Montour Run

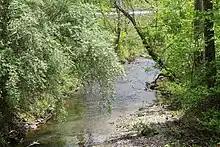
Montour Run looking downstream near its mouth (close to the village of Rupert)

Montour Run begins in the western reaches of Montour Township, near the western edge of Columbia County. The headwaters are slightly south of U.S. Route 11 and near the community of Grovania. The stream flows east for a short distance and passes a landing strip, roughly following U.S. Route 11, before turning east-southeast and receiving an unnamed tributary from a quarry. Shortly after receiving the tributary, it turns east-northeast and then east. After a short distance, it turns northeast, continuing to follow U.S. Route 11. The stream passes through a pond and crosses under Pennsylvania Route 42 before turning east-southeast and reaching its confluence with Fishing Creek near Rupert.